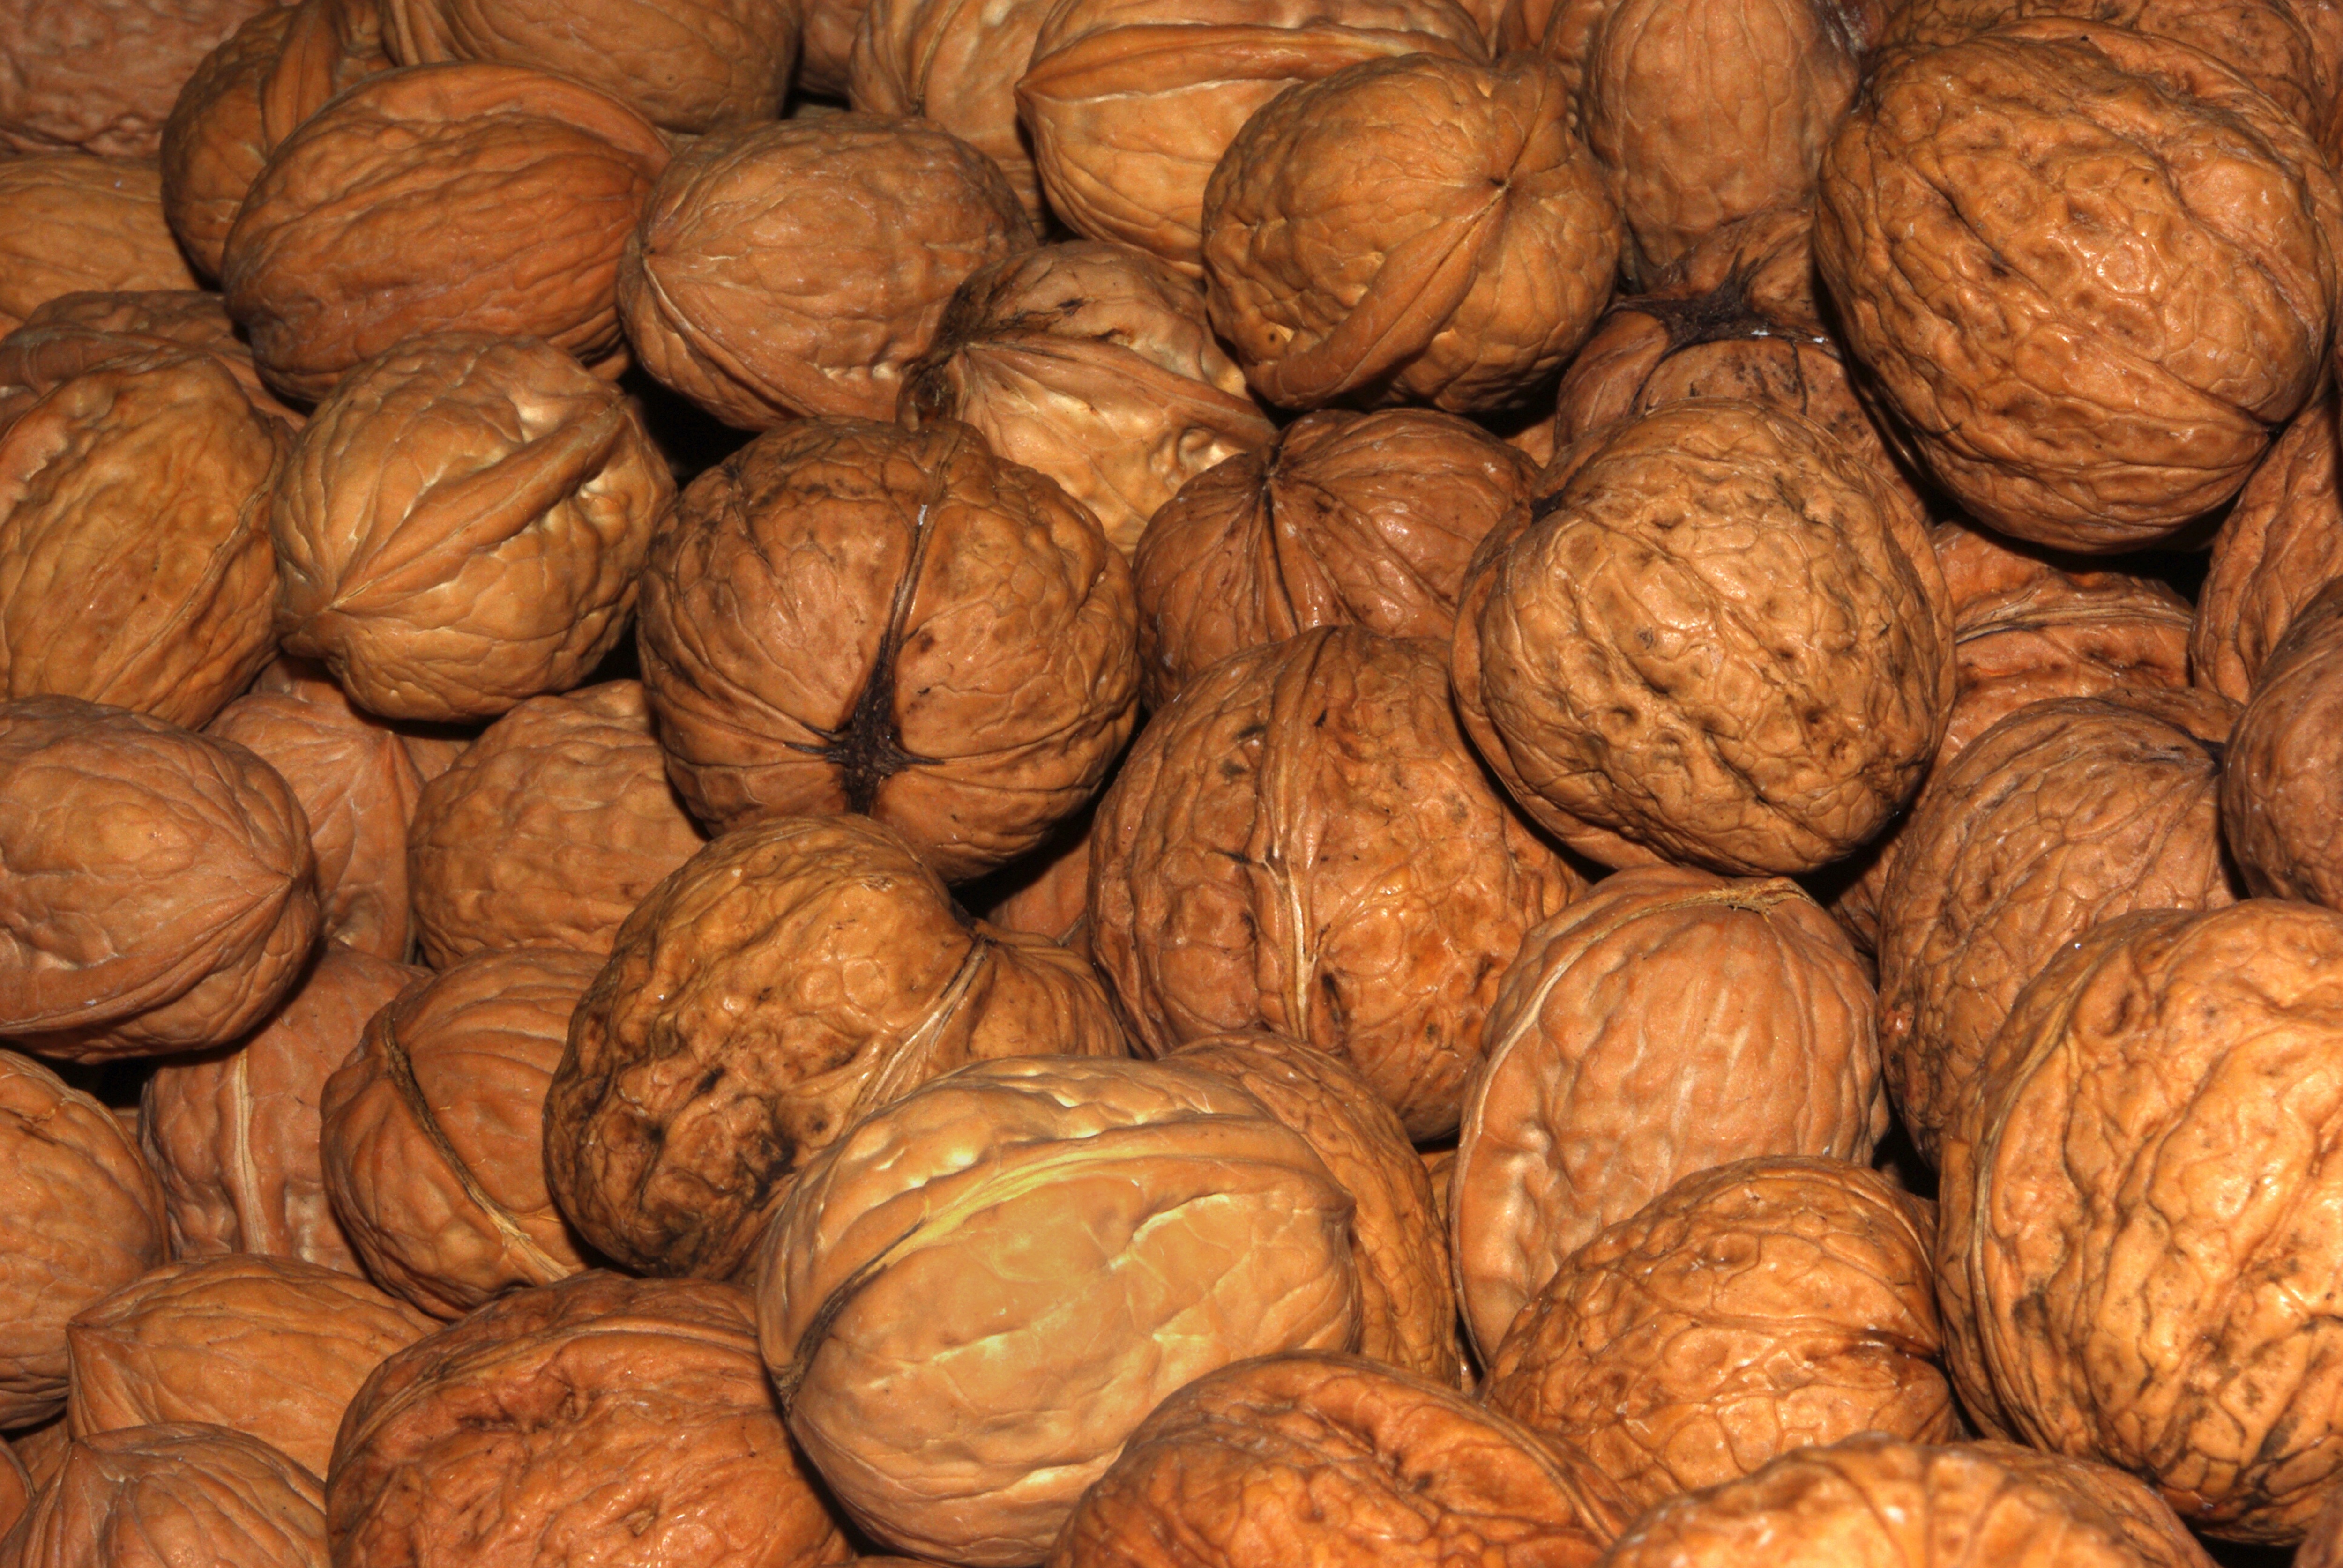
food, produce, macro, brown, nut, snack, close, eat, shell, walnut, coconut, nuts, nutrition, trade, buy, hazelnut, walnuts, nuts seeds, tree nuts, walnuts in the basket